F. Scott Fitzgerald

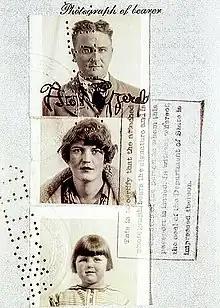
Passport photos of the Fitzgeralds, 1923

In June 1918, Fitzgerald was garrisoned with the 45th and 67th Infantry Regiments at Camp Sheridan near Montgomery, Alabama. Attempting to rebound from his rejection by Ginevra, a lonely Fitzgerald began dating a variety of young Montgomery women. At a country club, Fitzgerald met Zelda Sayre, a 17-year-old Southern belle and the affluent granddaughter of a Confederate senator whose extended family owned the first White House of the Confederacy. Zelda was one of the most celebrated debutantes of Montgomery's exclusive country club set. A romance soon blossomed, although he continued writing Ginevra, asking in vain if there was any chance of resuming their former relationship. Three days after Ginevra married a wealthy Chicago businessman, Fitzgerald professed his affections for Zelda in September 1918.